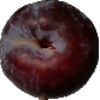
Label: Plum 1